Showgirl: Homecoming Tour

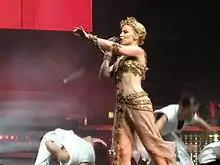
Minogue performing "Too Far"

Showgirl: Homecoming Tour received critical acclaim. "The Age"'s Patrick Donovan wrote that Minogue "looked fit and healthy and was in good voice". He also wrote that she was "at her best prowling the stage in a catsuit, playing up to the crowd". Kathy McCabe of "The Daily Telegraph" newspaper also wrote a positive review, stating it was Minogue's imagination and professionalism which established the "Showgirl Homecoming" concept as a new benchmark for the pop concert. "Simply, Minogue is the best act in town when it comes to pop", she said, complementing that she had exceeded the public's expectations with "dazzling couture costumes, state-of-the-art lighting and staging, and special effects which almost stunned the delirious crowd into silence". Christine Sams in a review for "The Sydney Morning Herald" described the show as an "extravaganza" and wrote that it was "nothing less than a triumph". Similarly, a writer of "The Observer", Kitty Empire said her "bold, brash comeback show is a triumph", and as a whole, "the stagecraft, the lasers, the costumes, the feathers: they all conspire to make Showgirl mesmerising", making it "easy to ignore the songs you don't care for".